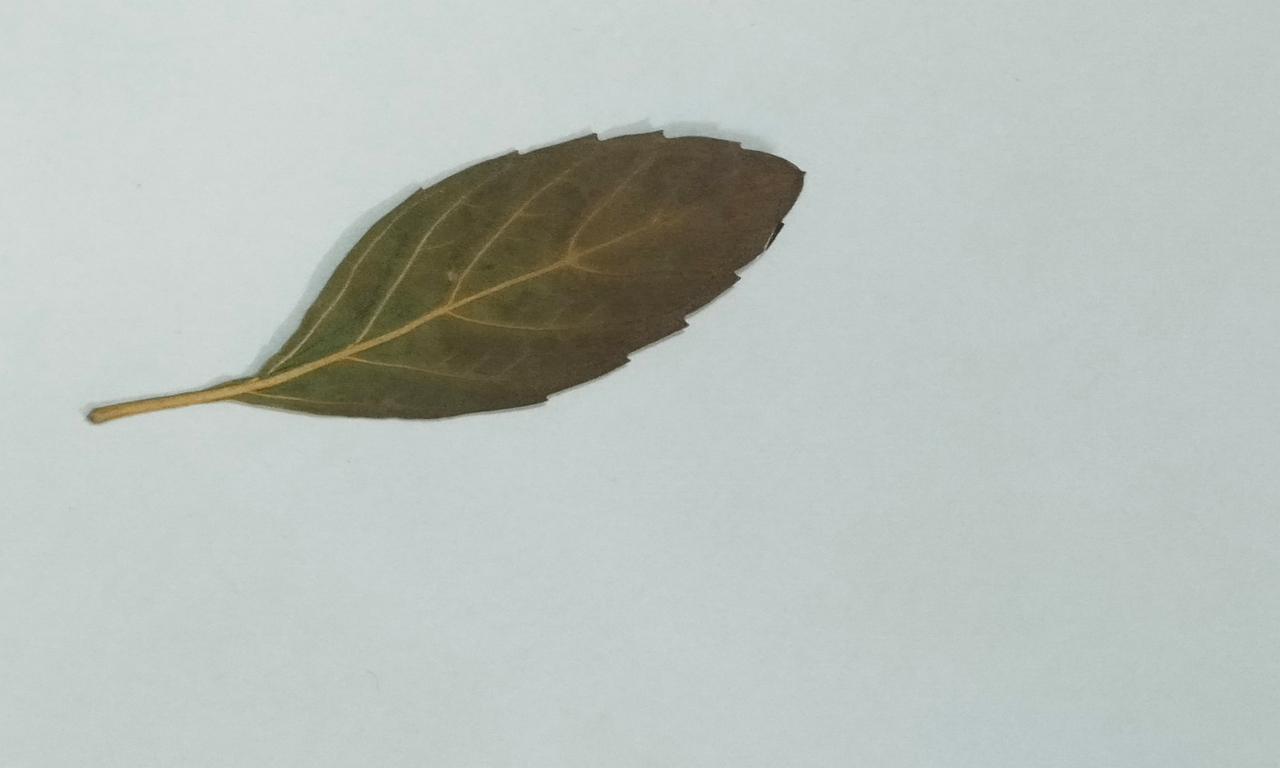
Label: Dried